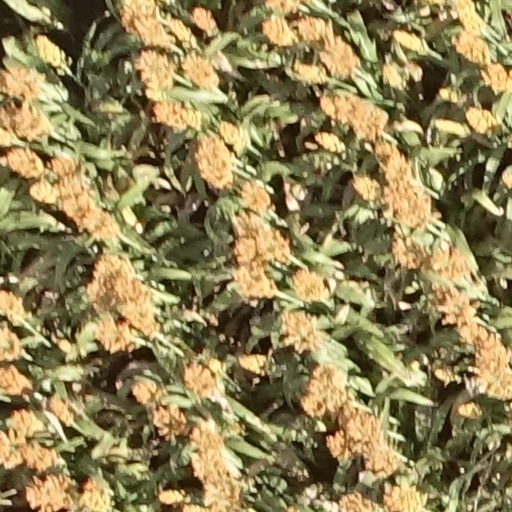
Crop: sorghum